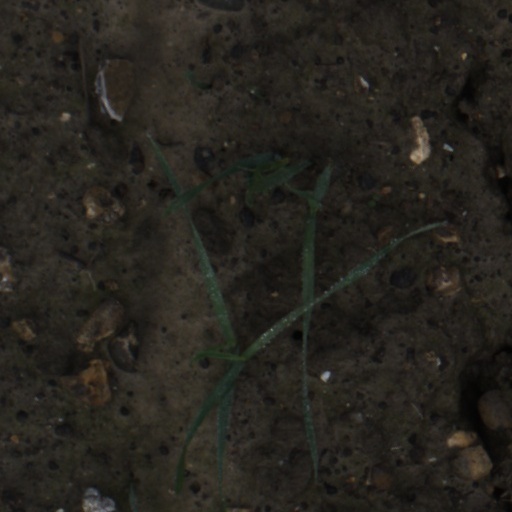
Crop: wheat